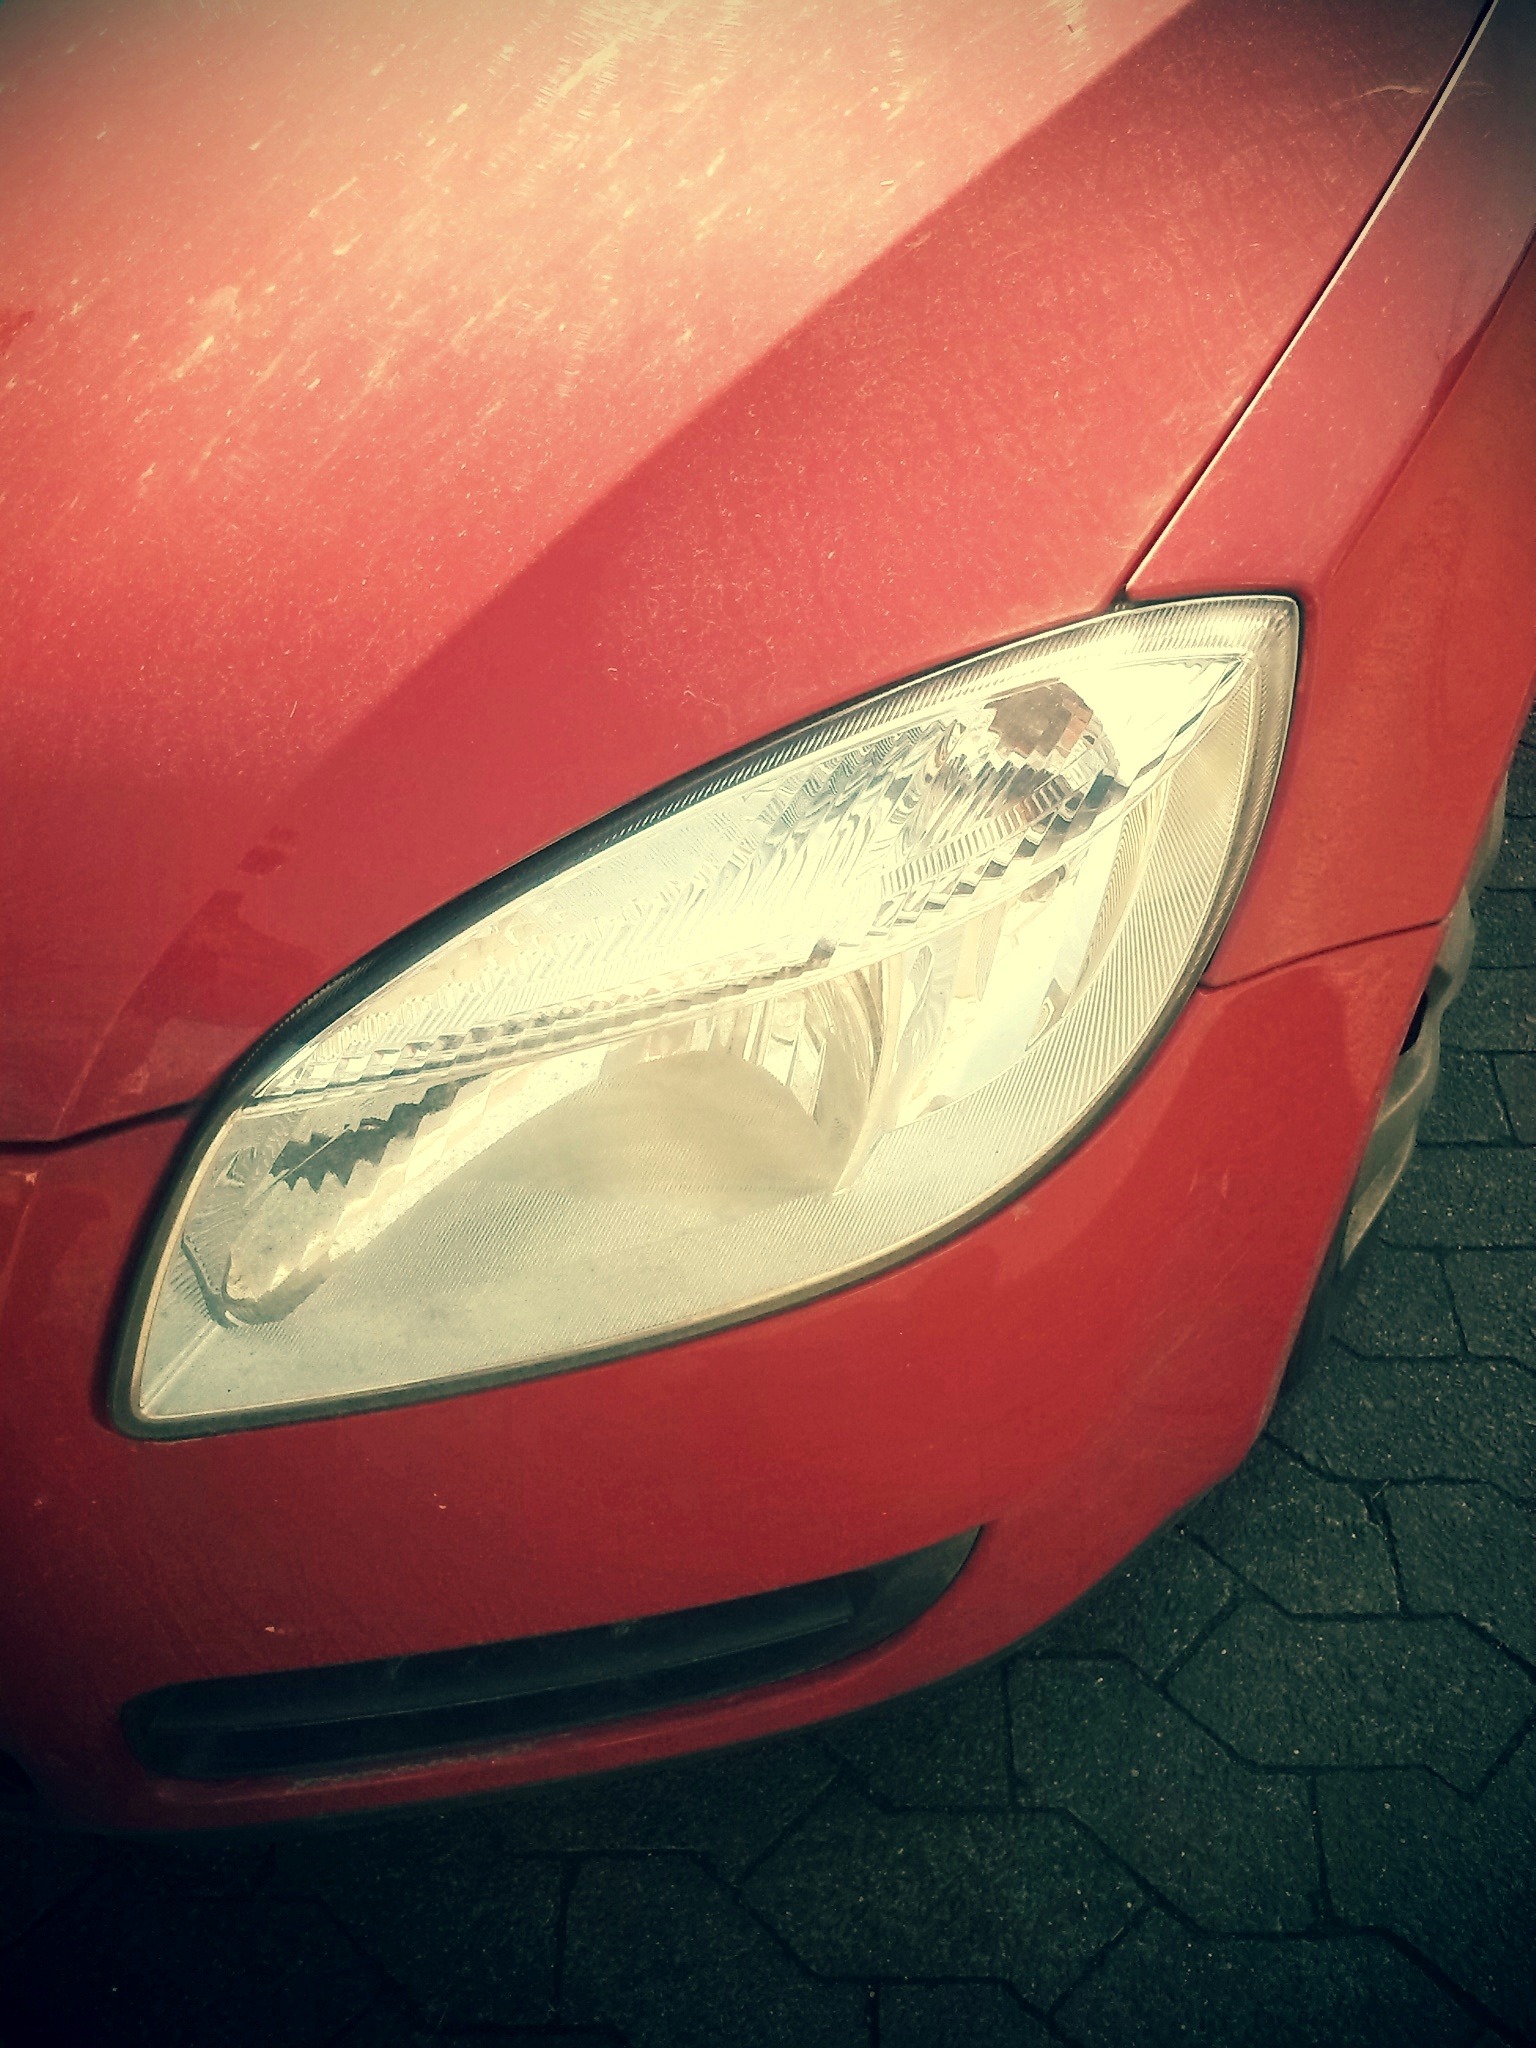
light, traffic, car, wheel, red, vehicle, auto, lamp, spotlight, bumper, car light, city car, land vehicle, automobile make, automotive exterior, automotive design, family car